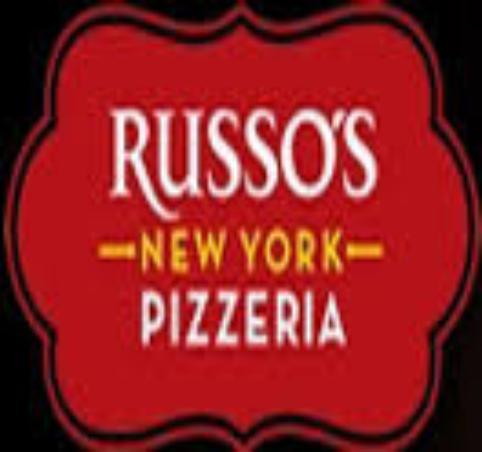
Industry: Food